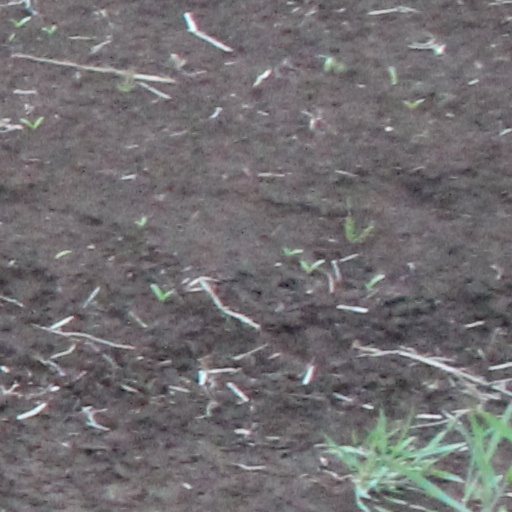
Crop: wheat